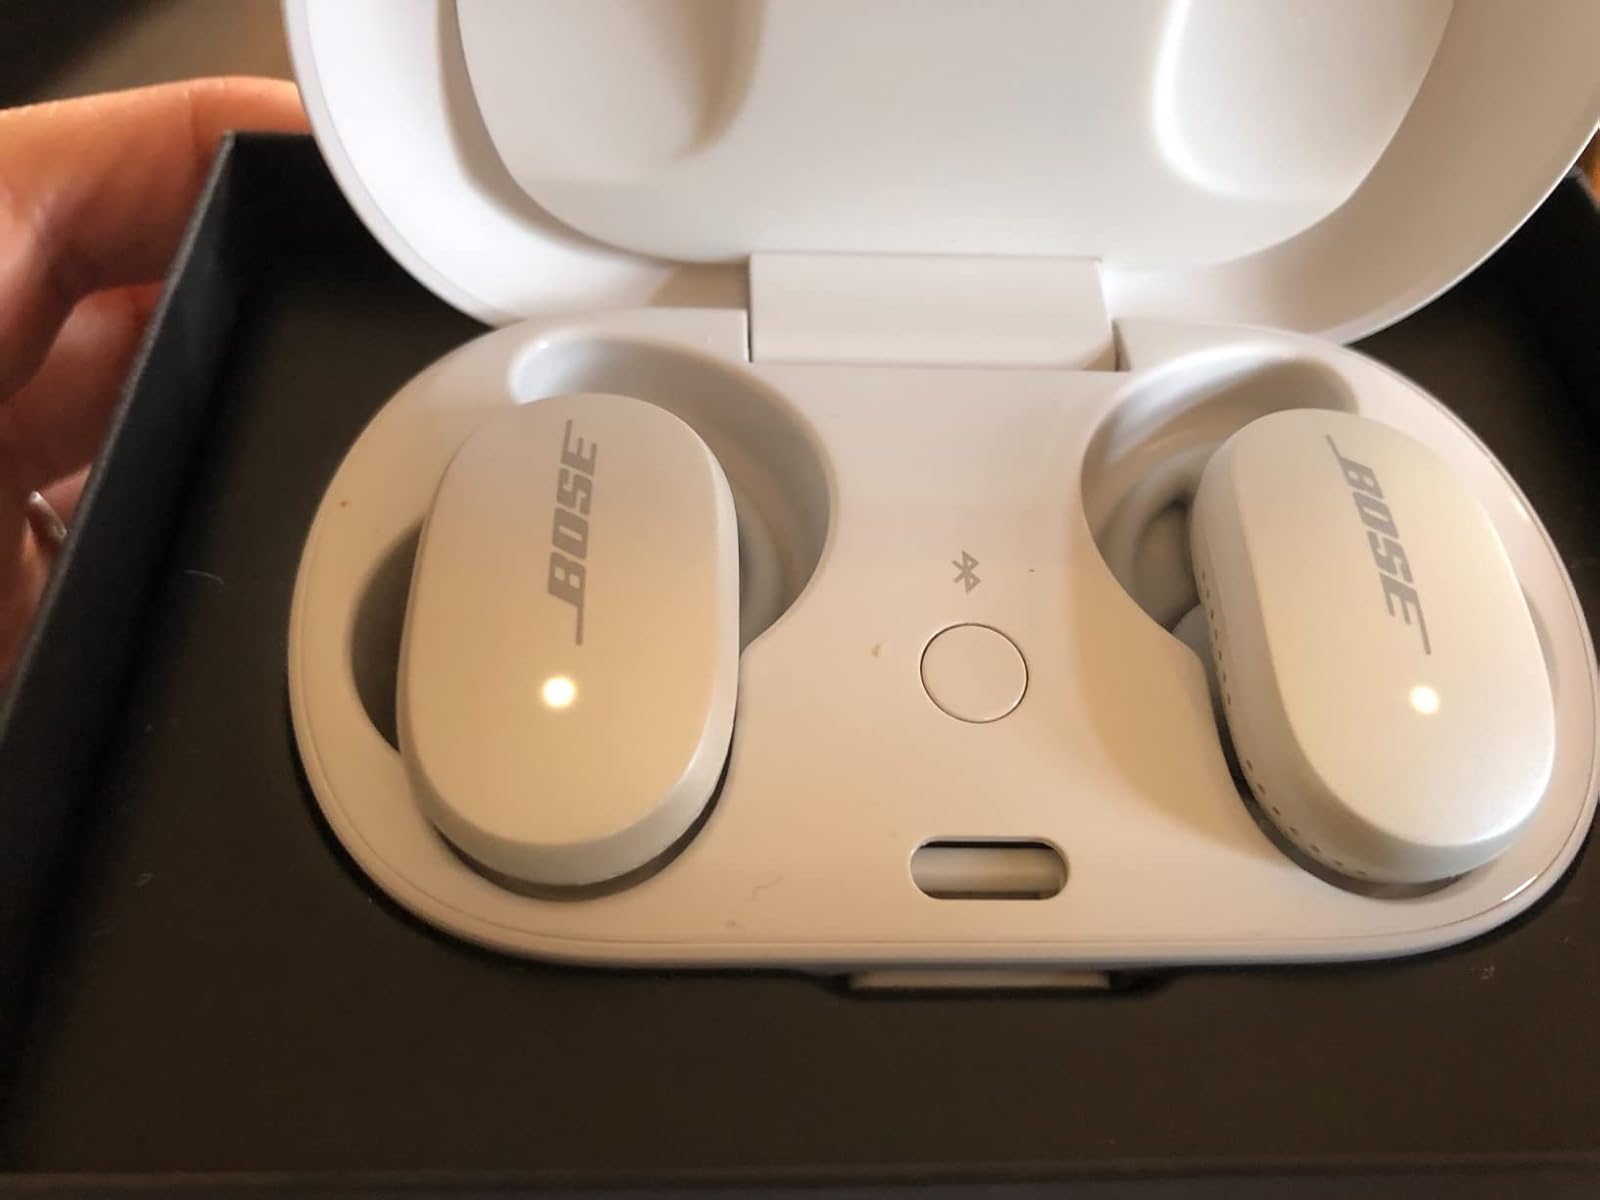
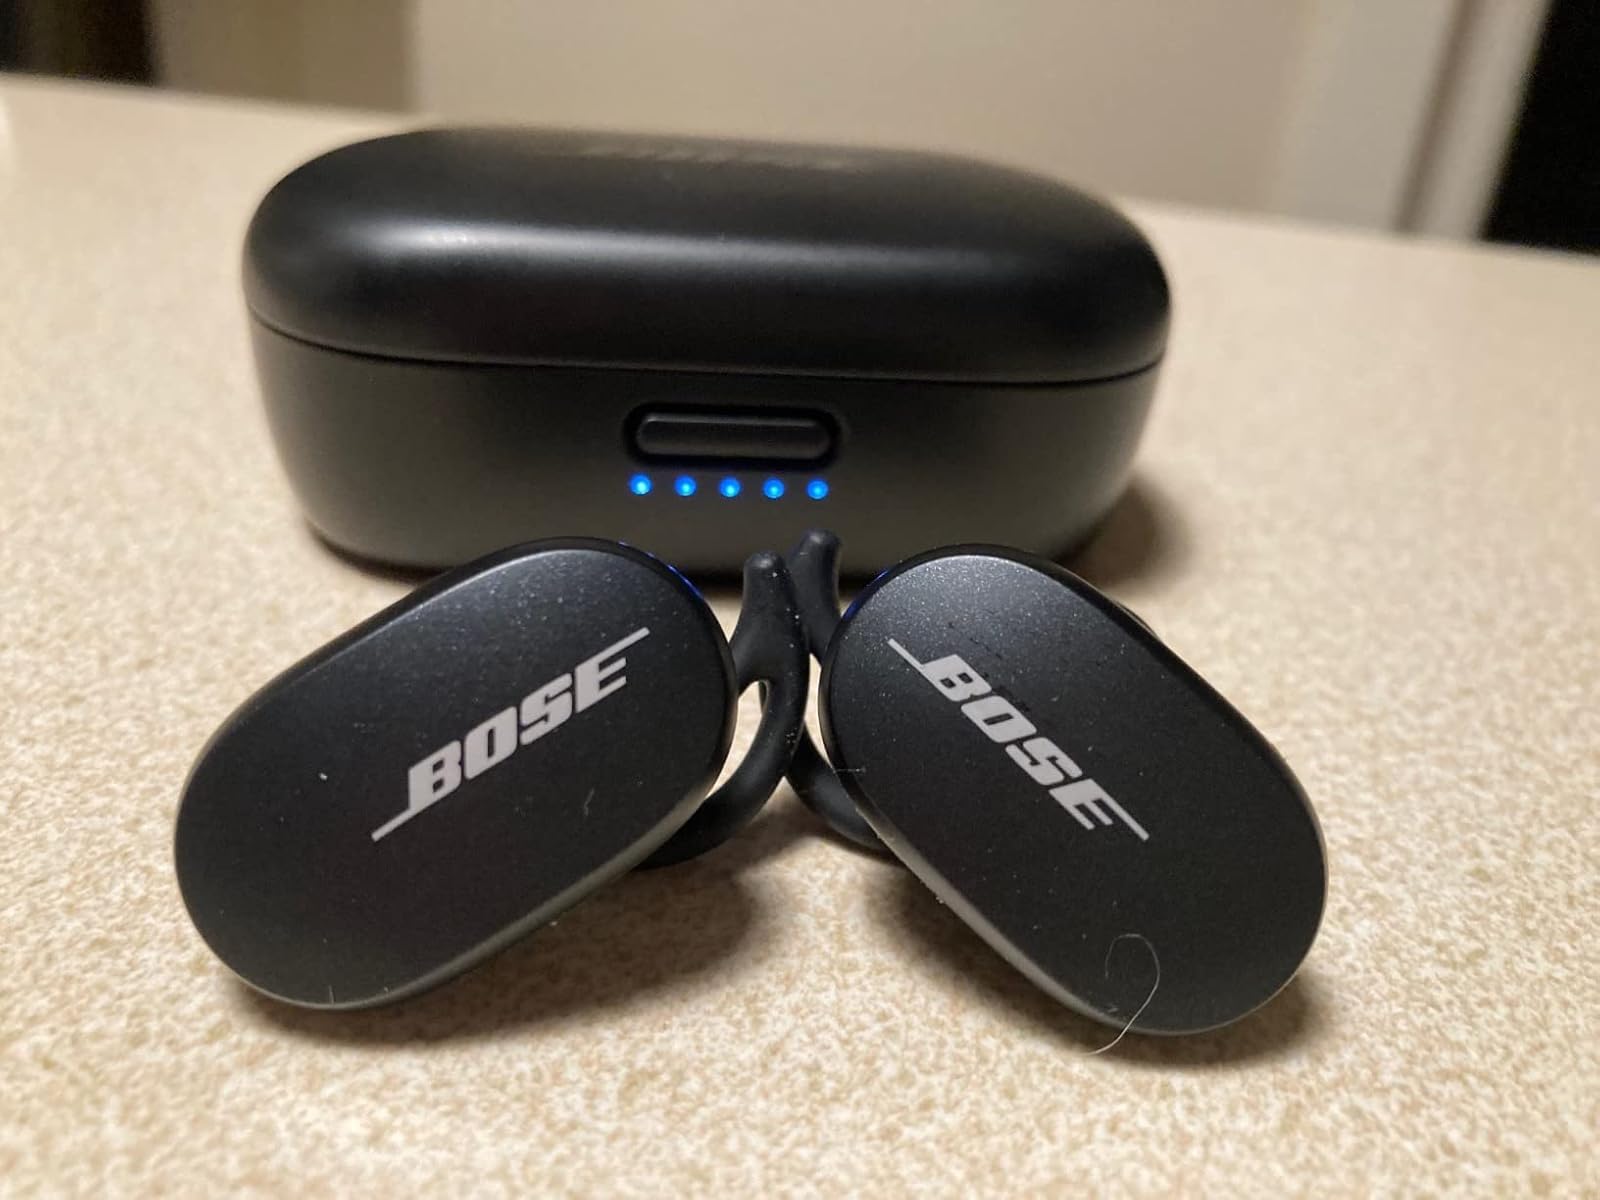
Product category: earbuds
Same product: no